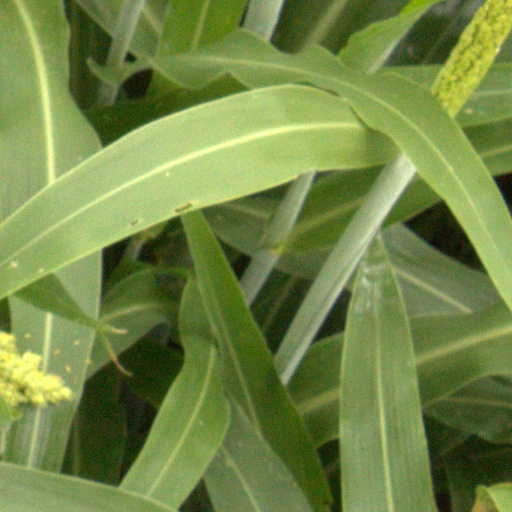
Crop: sorghum